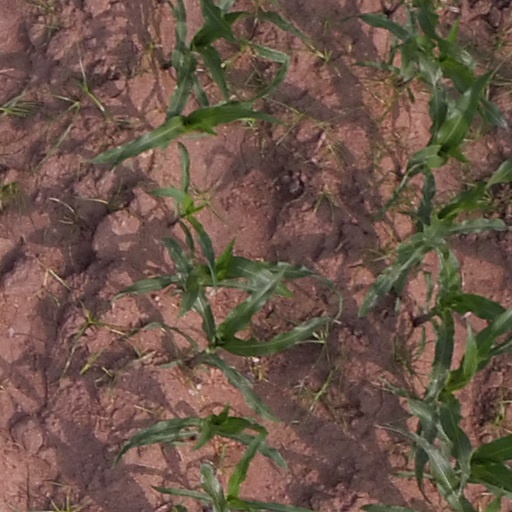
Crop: maize; corn